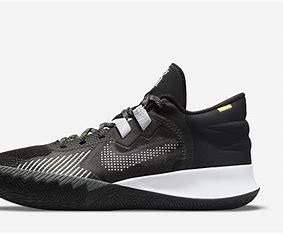
Brand: Nike
Model: Kyrie Flytrap 5